Robert Murray Gilchrist

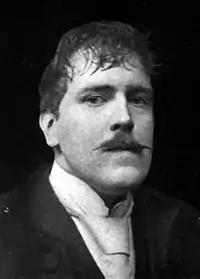
Photograph of the author that appeared in a book published during 1903.

Robert Murray Gilchrist (6 January 1867 – 1917) was an English novelist and author of regional interest books about the Peak District of north central England. He is best known today for his decadent and Gothic short fiction.